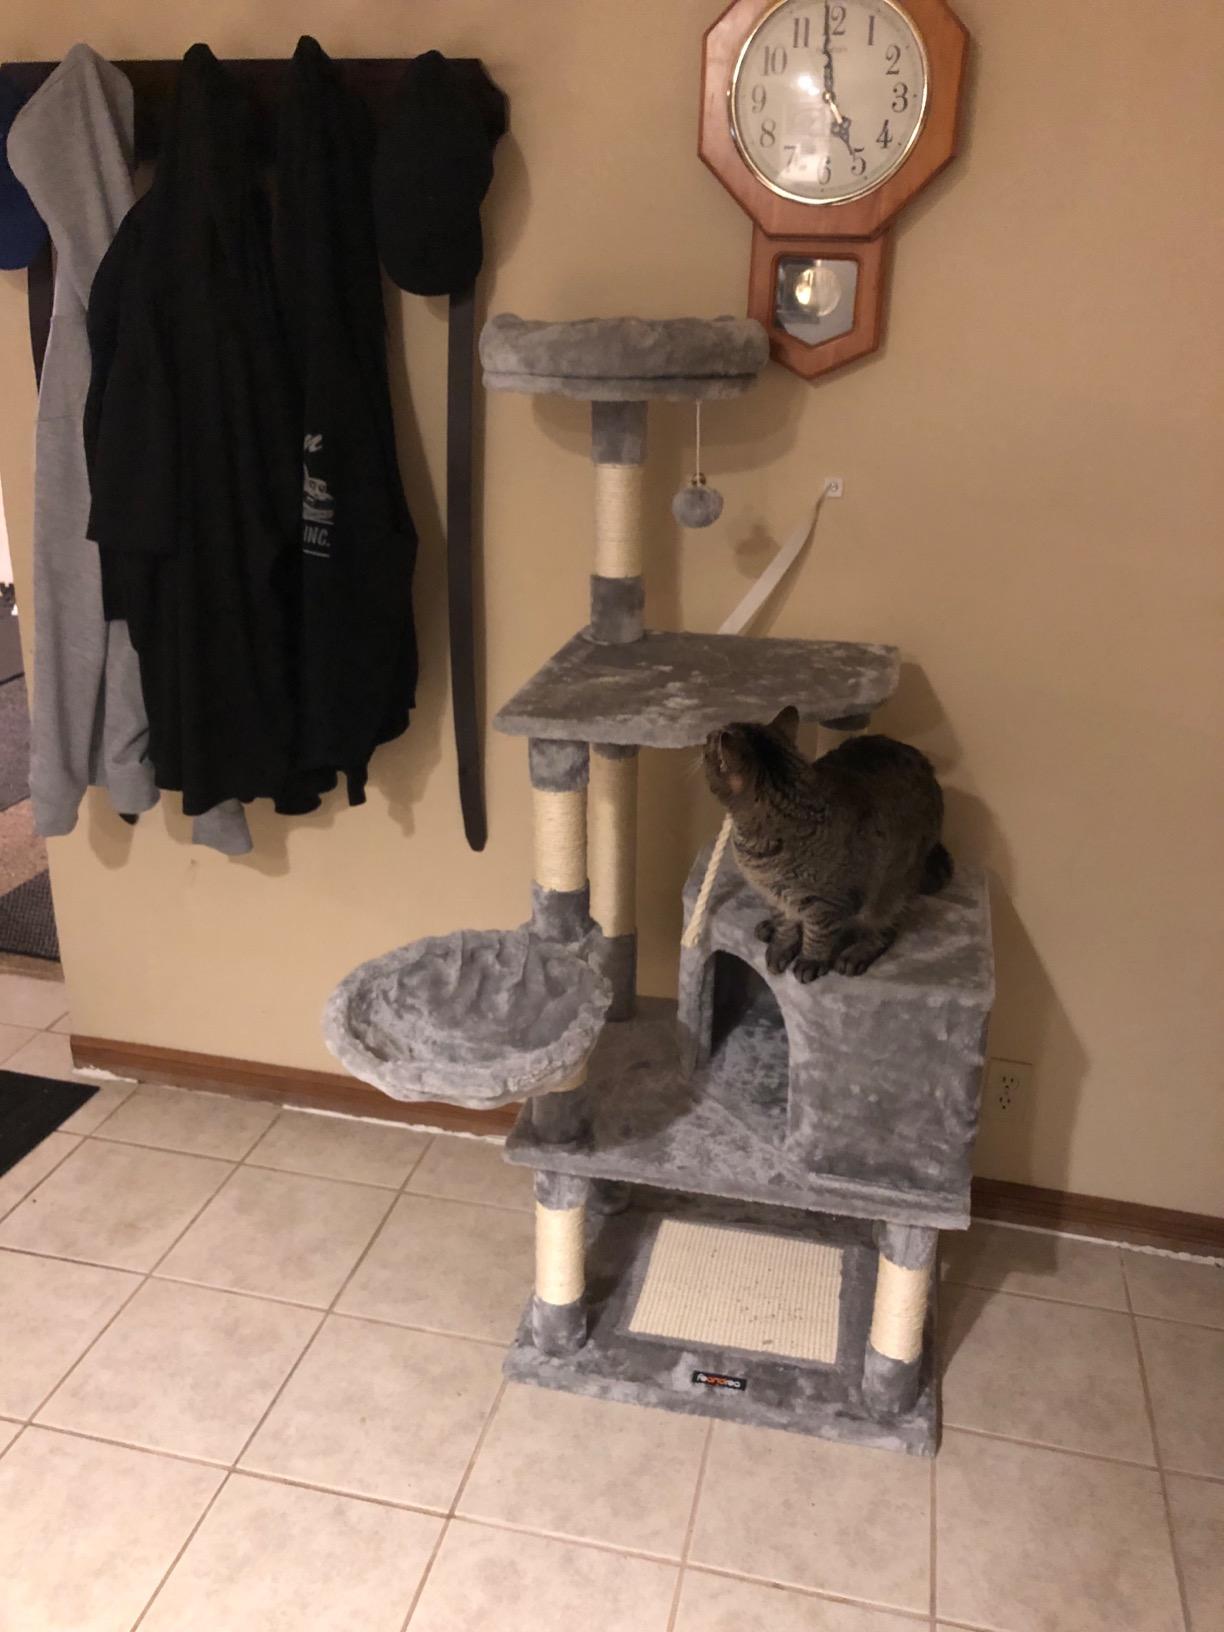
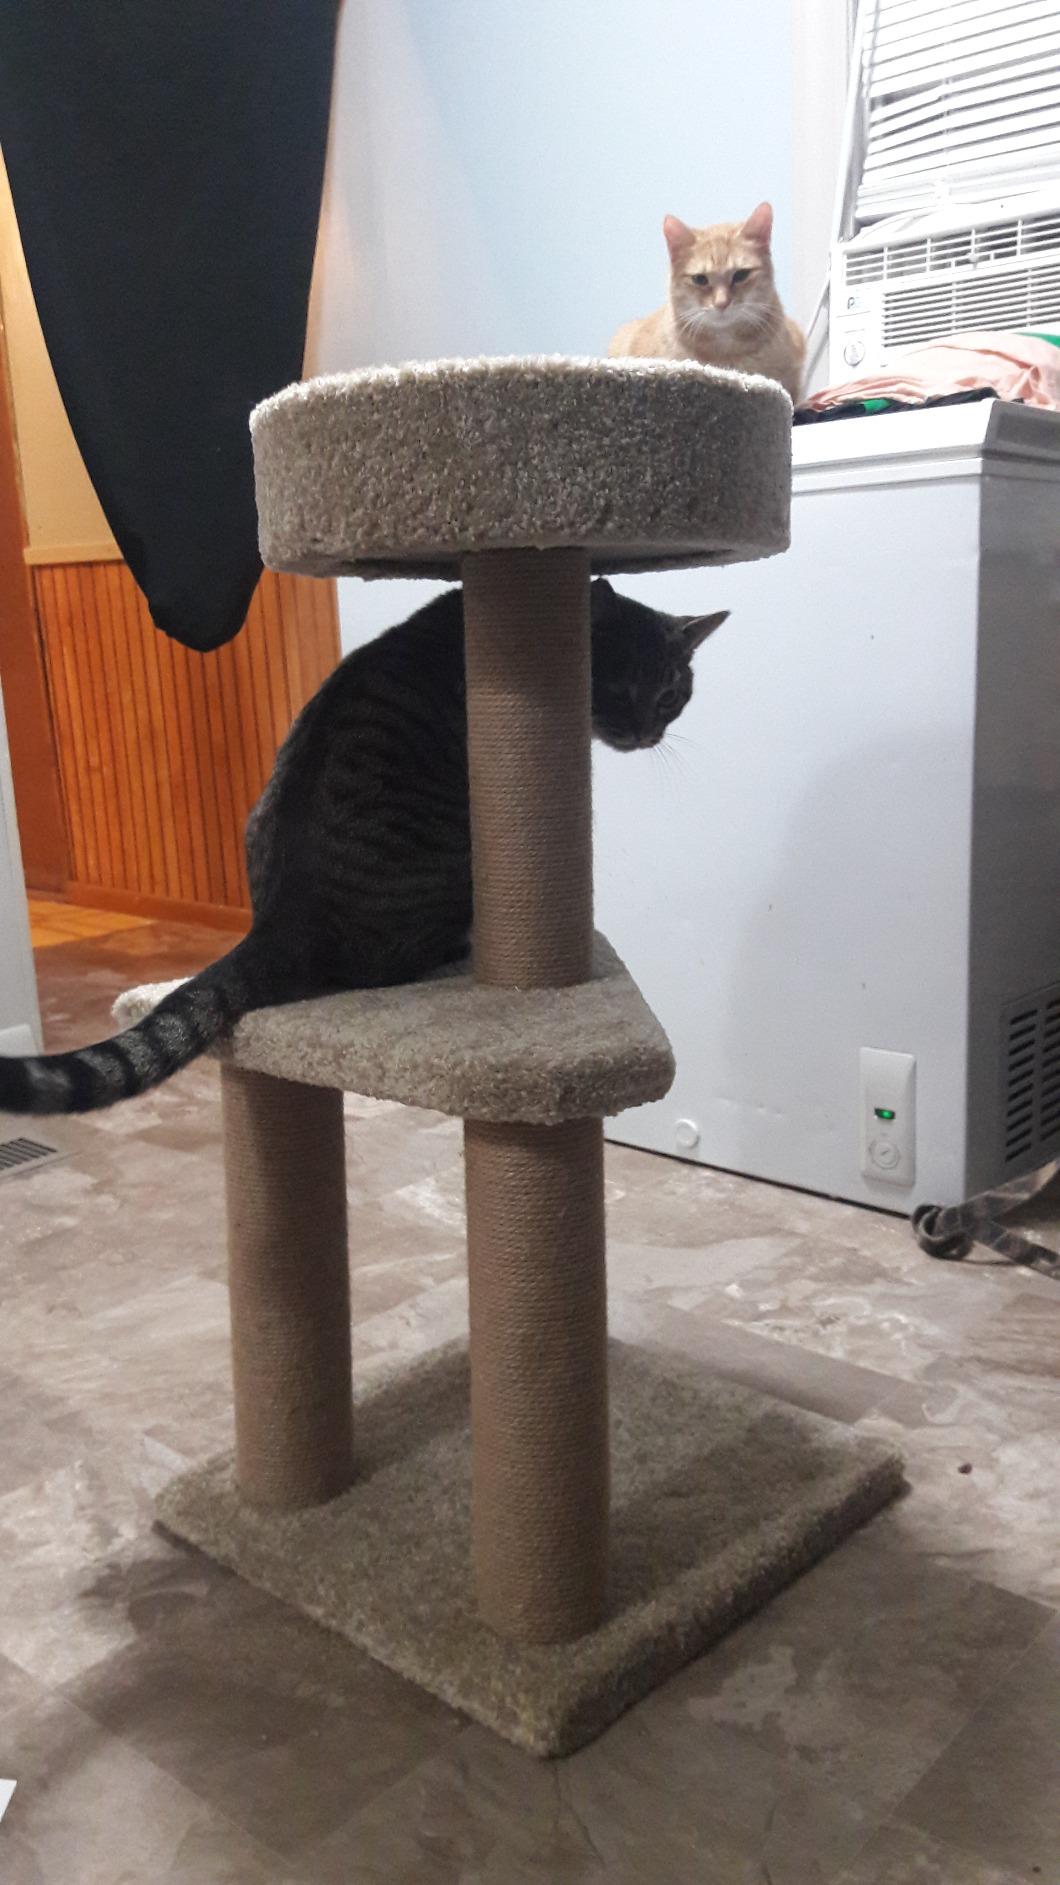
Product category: items_cat tree
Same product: no